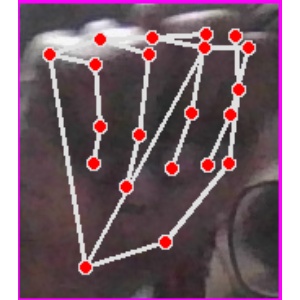
अक्षर: न